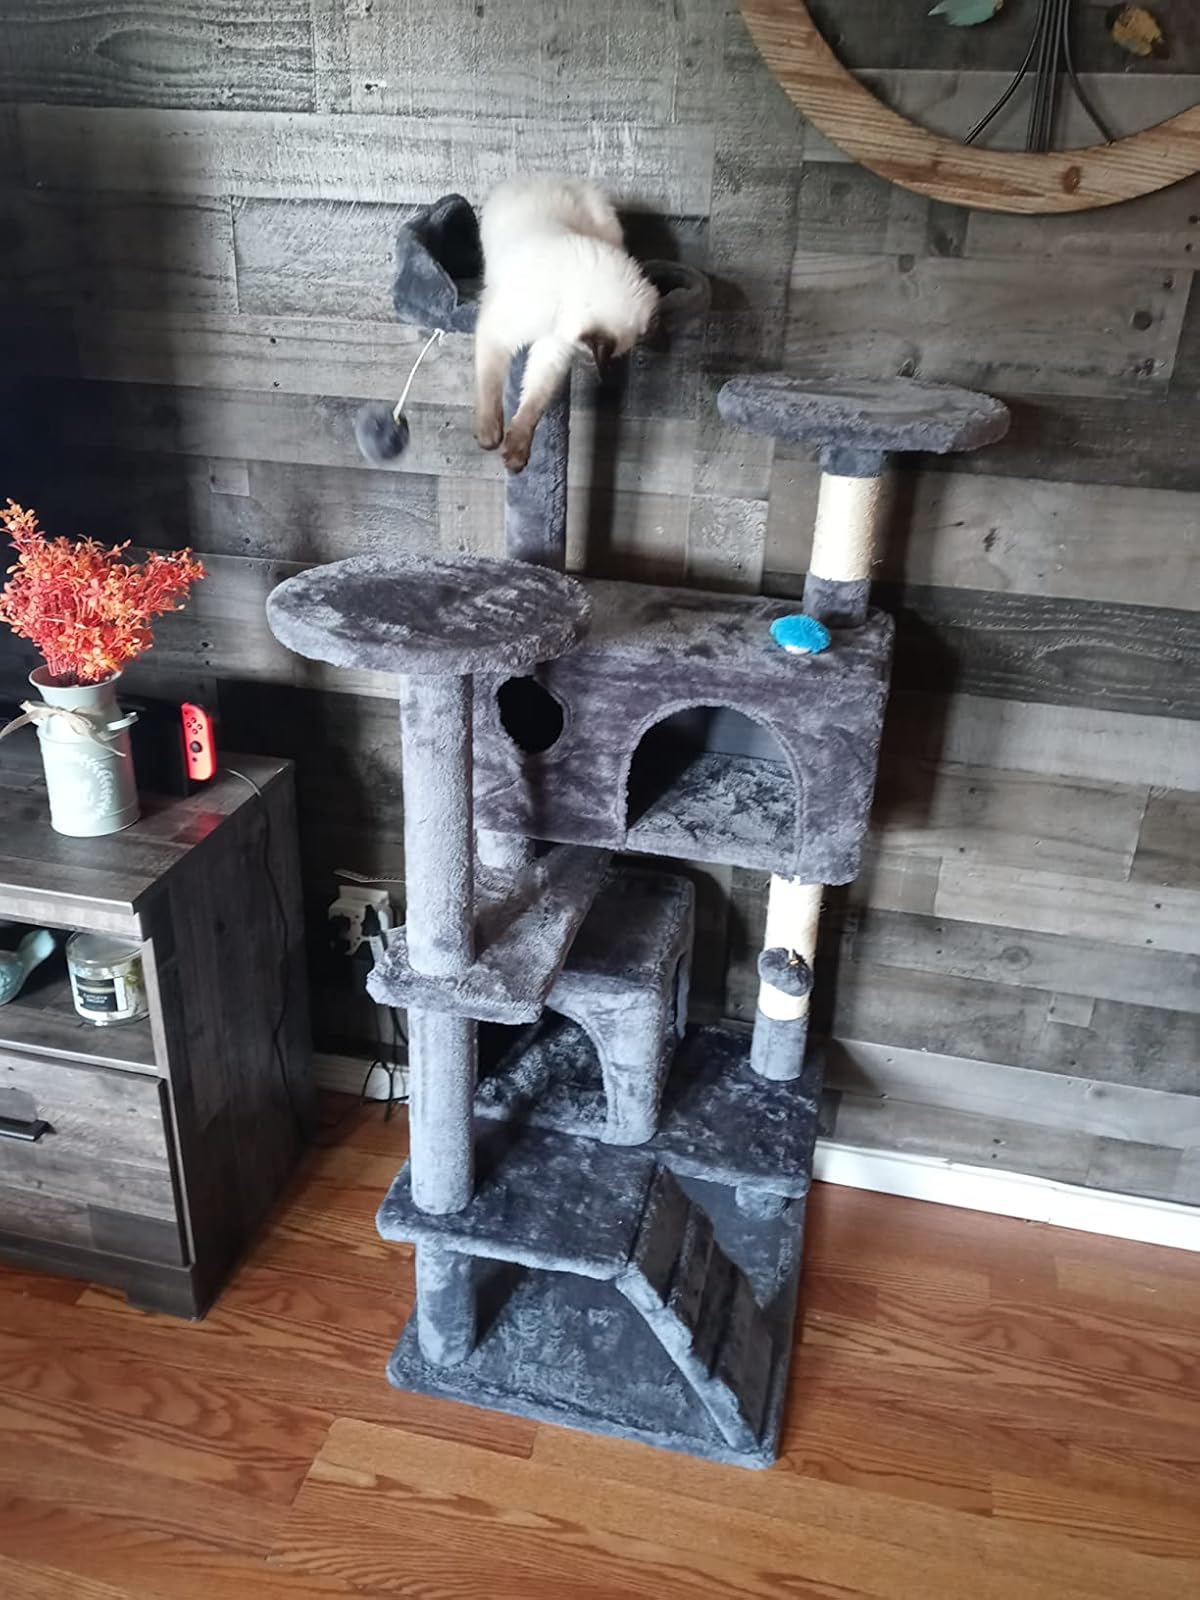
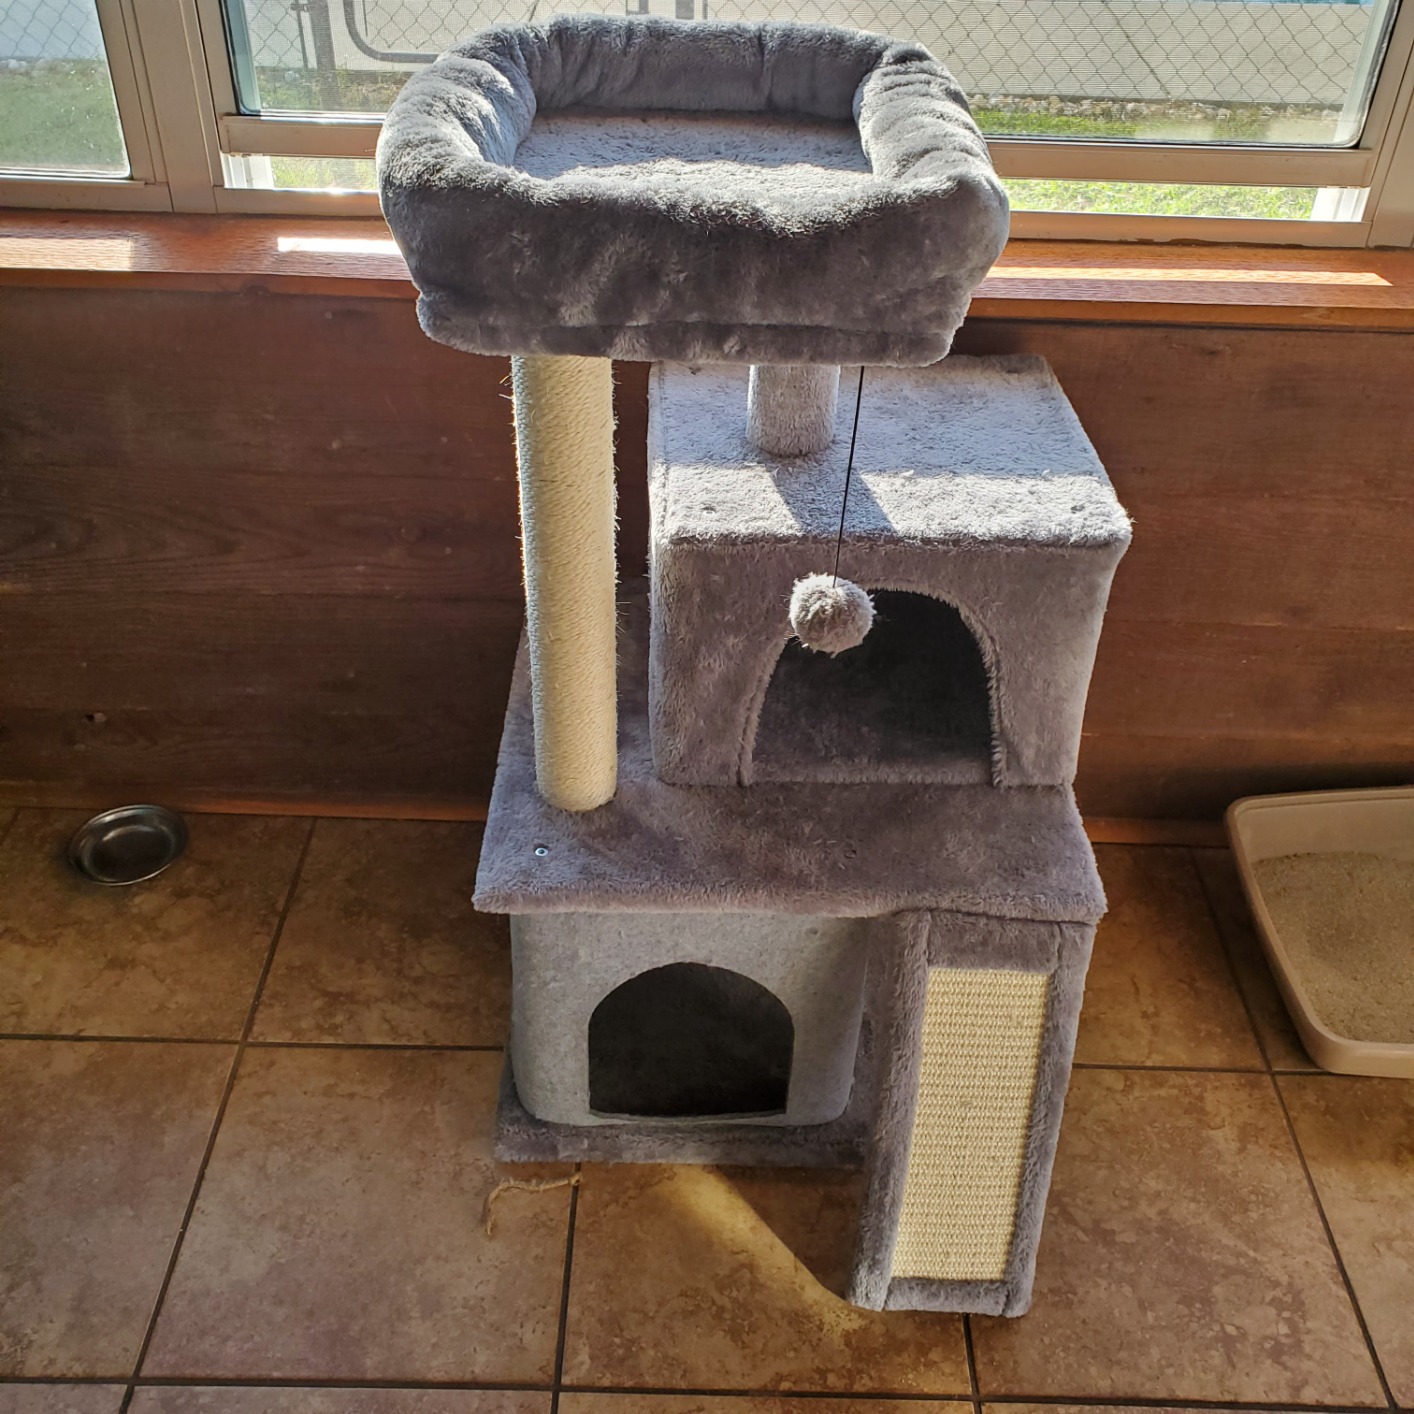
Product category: items_cat tree
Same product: no